Tea culture in Japan

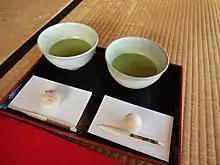
Tray with two cups of matcha accompanied by sweet desserts during a tea ceremony at the Hama-rikyū Gardens in Tokyo

Final production, assembly, and sale of tea have traditionally been in the hands of merchants, such as the Uji merchants who sold tea from their region in the Muromachi and Edo eras, tea merchants' guilds and tea-specialized wholesale houses (cha-doiya). Several of these houses still exist and are major players in the sector, belonging to the category of Japanese companies known as shinise, whose operations have been passed down within the same family, sometimes for many generations, many of them having been founded in the 19th century: in Uji, for example, Tsuen and Kanbayashi; in Kyoto, Fukujuen and Ippodo. Since the seventeenth century, these merchants (starting with those in Uji) have been in the habit of naming the teas they blend and market to distinguish them from the blends offered by competitors, which often have a very similar taste.